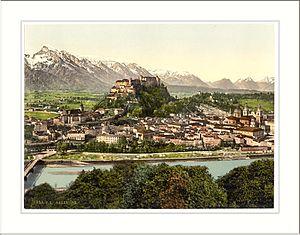
La conférence de Spa du 12 mai 1918 est une rencontre entre les représentants de l'Empire allemand et de son alliée l'Autriche-Hongrie, menée par Charles Iᵉʳ, qui souhaite sortir de la Première Guerre mondiale. Au terme d'une conférence au cours de laquelle l'empereur allemand Guillaume II multiplie les humiliations à l'encontre de Charles Iᵉʳ, les responsables austro-hongrois se voient imposer la tutelle du Reich dans sa politique intérieure et extérieure. Cette tutelle, camouflée derrière une égalité de façade entre les deux empires, revêt des dimensions politiques, économiques et militaires, l'Autriche-Hongrie restant l'alliée du Reich dans la Première Guerre mondiale. Au service d'un empire soumis à un strict contrôle allemand, les négociateurs austro-hongrois tentent, lors des négociations devant permettre l'entrée en vigueur des dispositions contenues dans les accords de mai, d'en modifier les termes. Enfin, les Alliés, rapidement informés des résultats de cette rencontre, modifient leur politique à l'égard de l'Autriche-Hongrie et commencent à soutenir activement les comités nationaux des minorités ethniques qui vivent sous la double monarchie austro-hongroise.
Les négociations de Salzbourg sont des pourparlers diplomatiques bilatéraux ayant pour objectif de définir précisément et rigoureusement les modalités pratiques du rapprochement économique de la double monarchie austro-hongroise et du Reich impérial. Ces pourparlers se déroulent à partir du 9 juillet 1918 à Salzbourg, ville autrichienne située à proximité de la frontière germano-austro-hongroise ; ces échanges sont avant tout destinés à mettre en application les décisions de principe imposées à l'empereur Charles Iᵉʳ et à ses ministres par l'empereur Guillaume II et ses conseillers lors de leur rencontre à Spa le 12 mai 1918. Poursuivies durant tout l'été, ces négociations sont suspendues le 19 octobre lorsque, sans en avoir averti les négociateurs allemands, le ministre des affaires étrangères de la double monarchie, Stephan Burián von Rajecz, ordonne à la délégation austro-hongroise d'interrompre sa participation à des pourparlers rendus vains par l'évolution de la situation marquée par le caractère inéluctable de la défaite militaire du Reich et de la double monarchie.